Ali Qapu

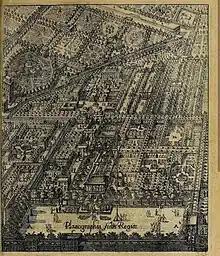
Map of Isfahan dowlatkhaneh, by Engelbert Kaempfer (1651–1716)

Ali Qapu's building was founded in several stages, beginning from a building with a single gate, with entrance to the government building complex, and gradually developed, ending in the existing shape. The period of the development, with intervals, lasted approximately seventy years.